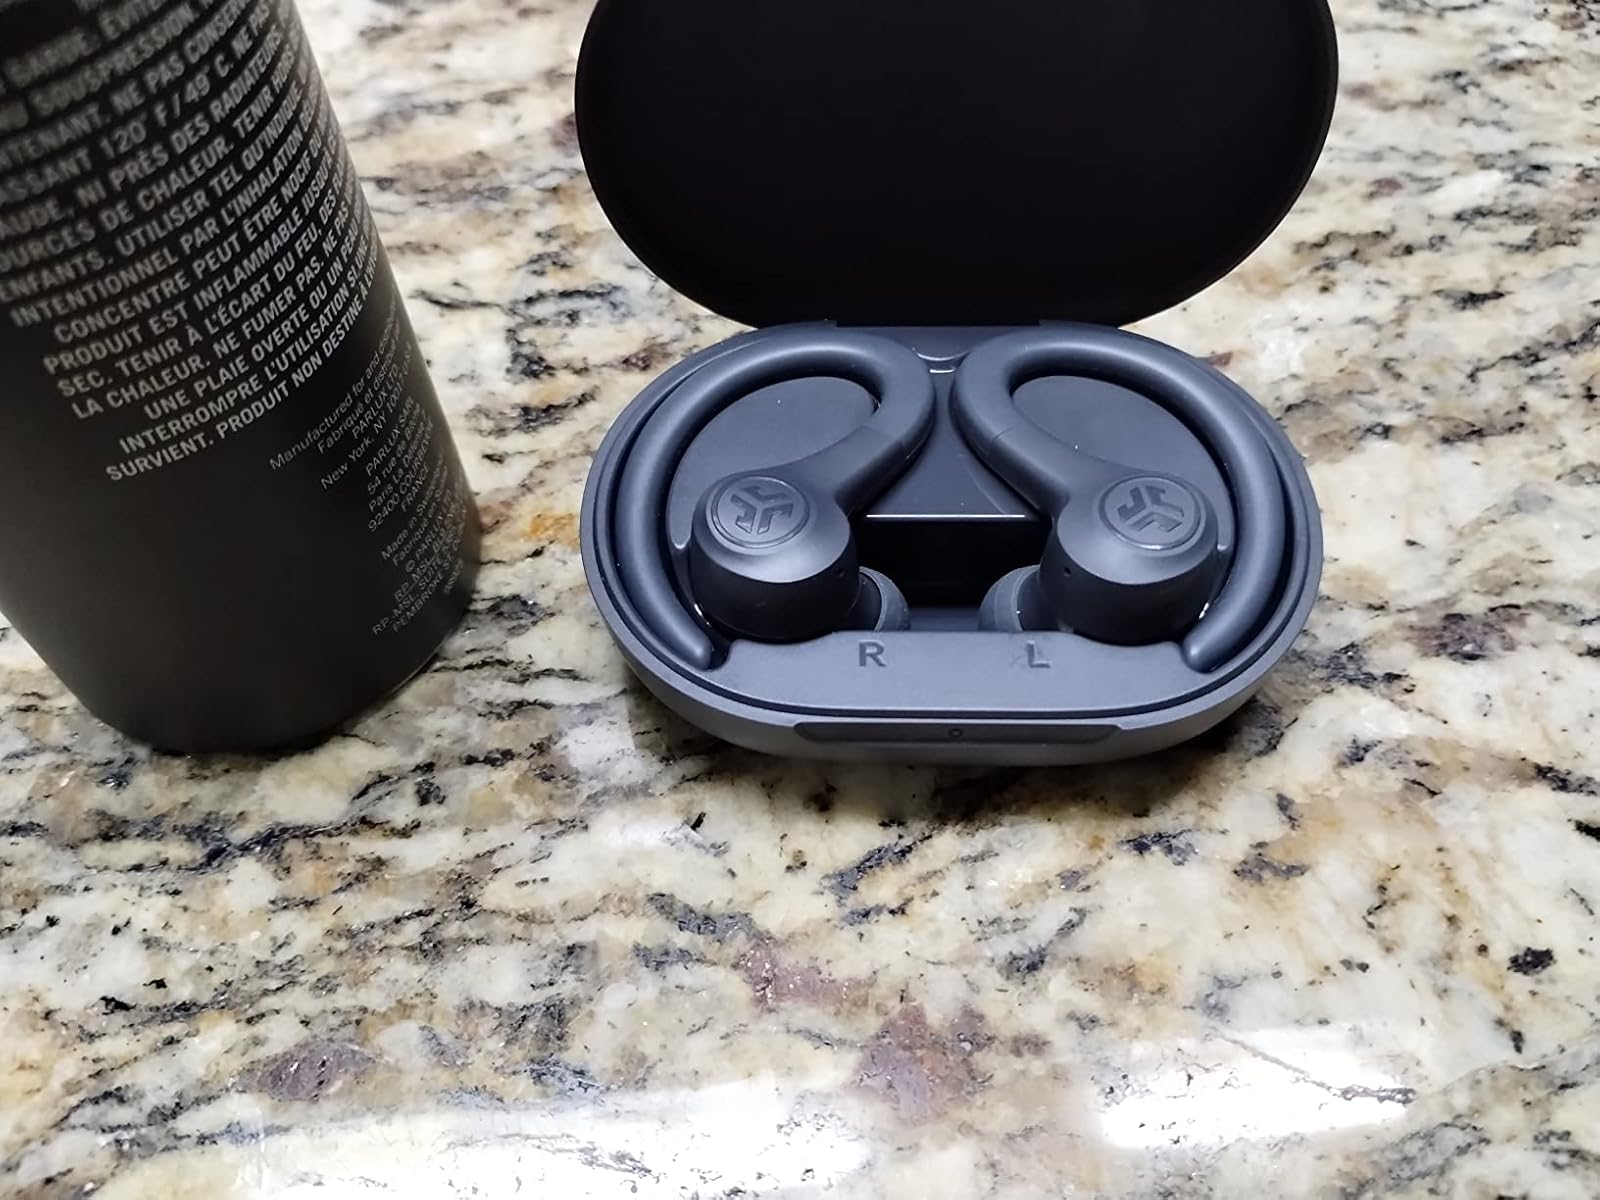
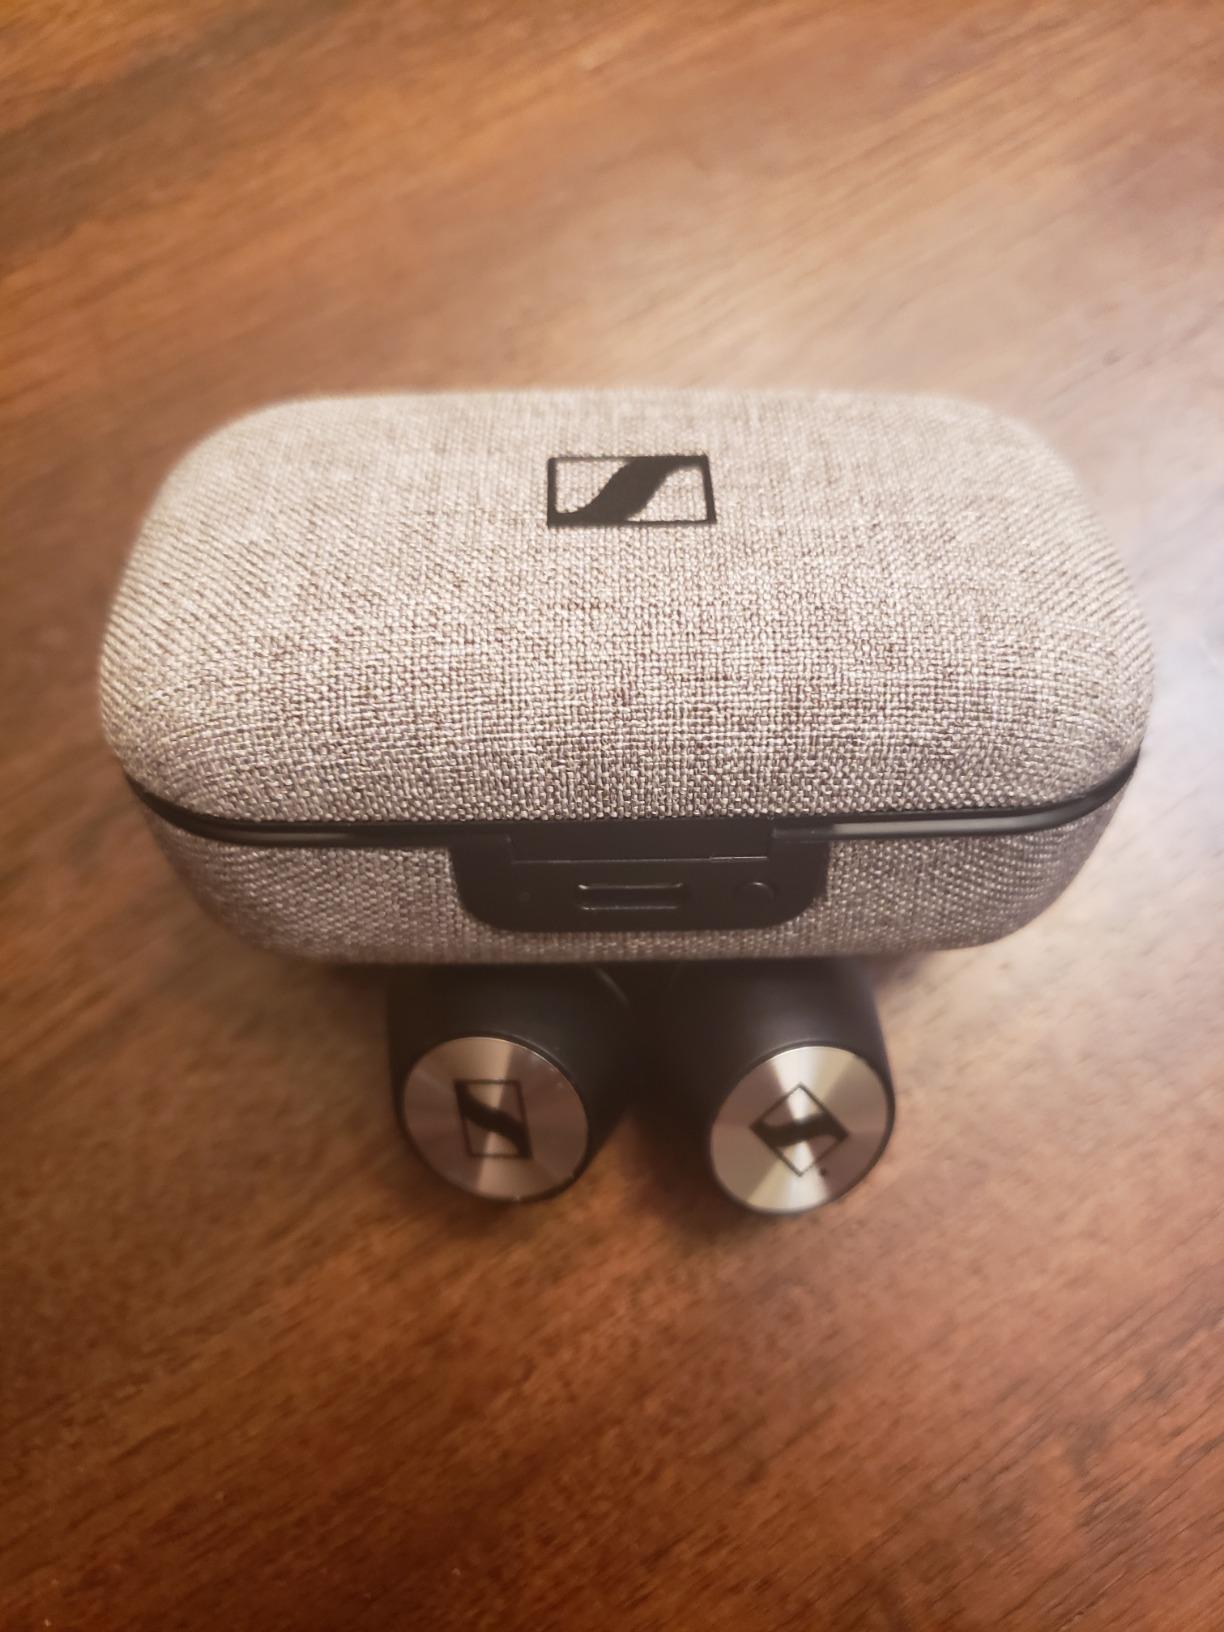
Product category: earbuds
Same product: no